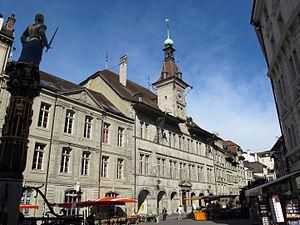
La mairie, est l'appareil administratif d'une ville ou commune qui est logée dans le bâtiment qu'on appelle hôtel de ville, aussi maison communale, maison commune ou bureau communal. Par extension, dans les plus petite ville on appelle souvent ce bâtiment mairie.
Cet article présente la liste des syndics de Lausanne.